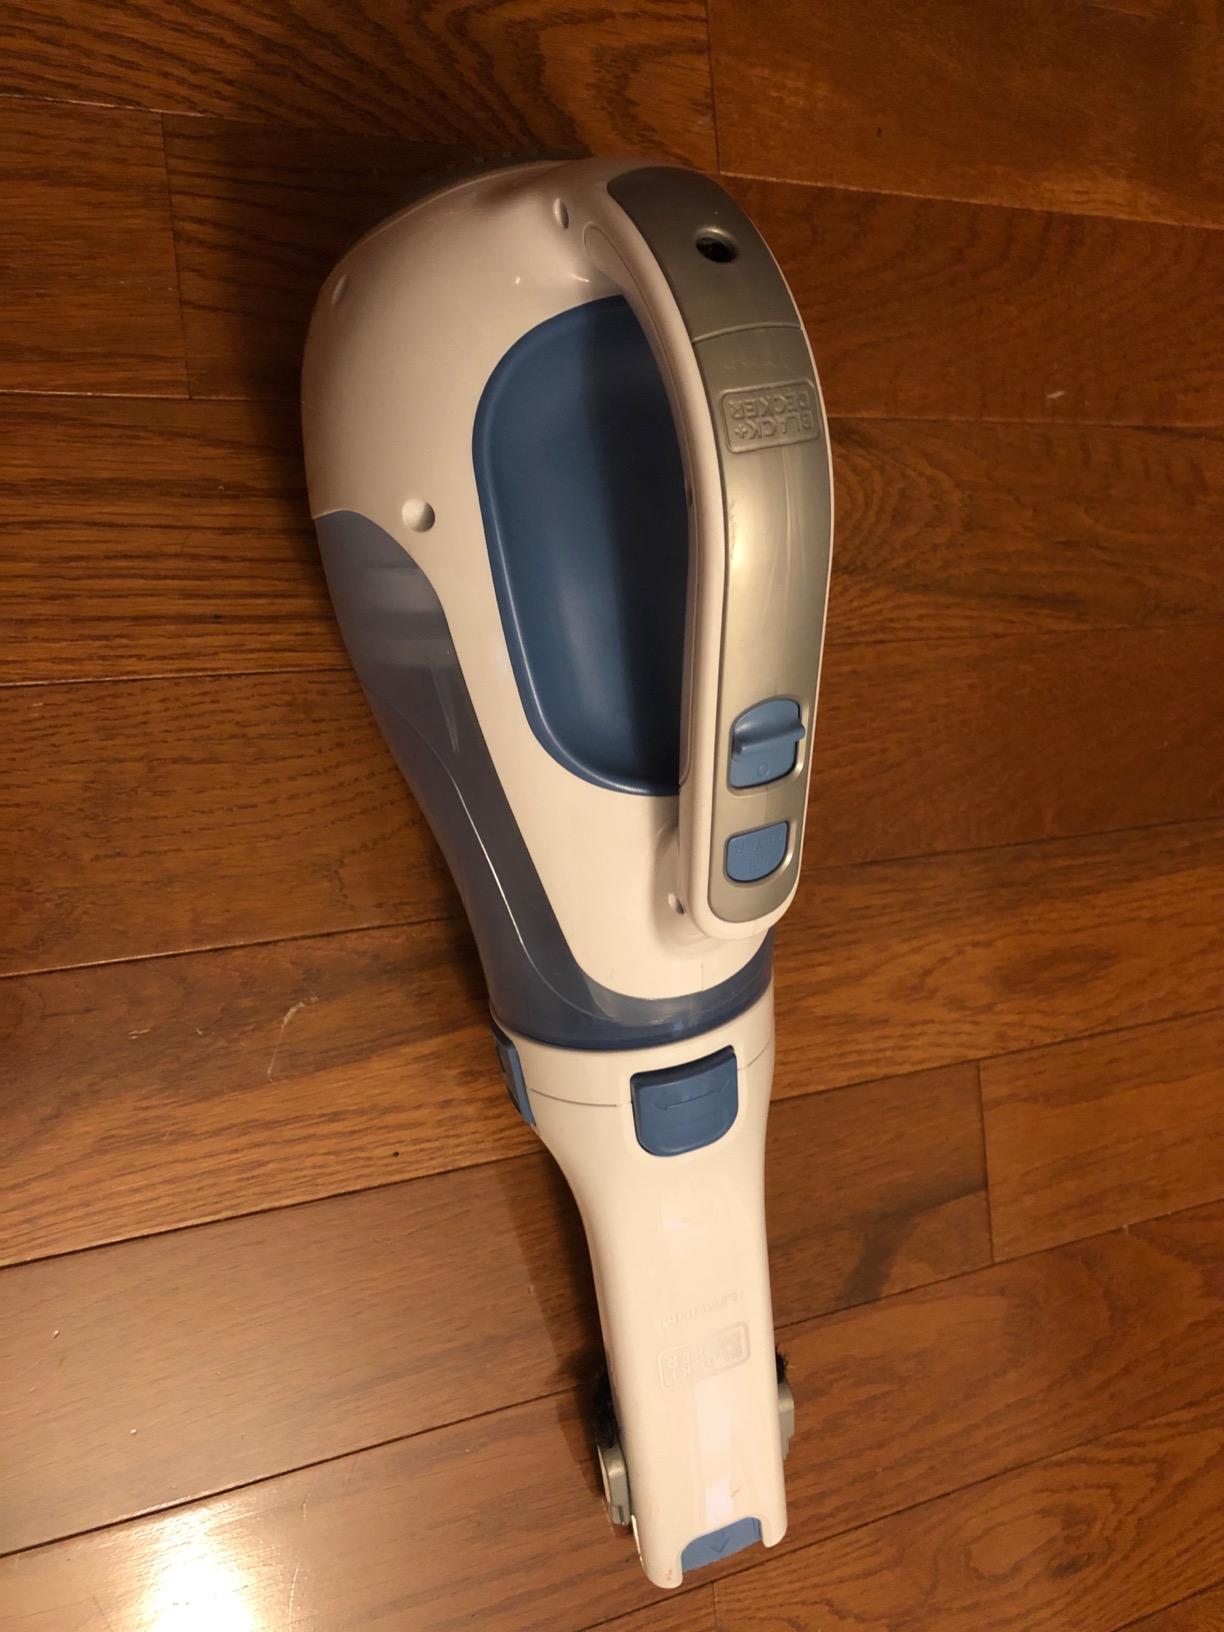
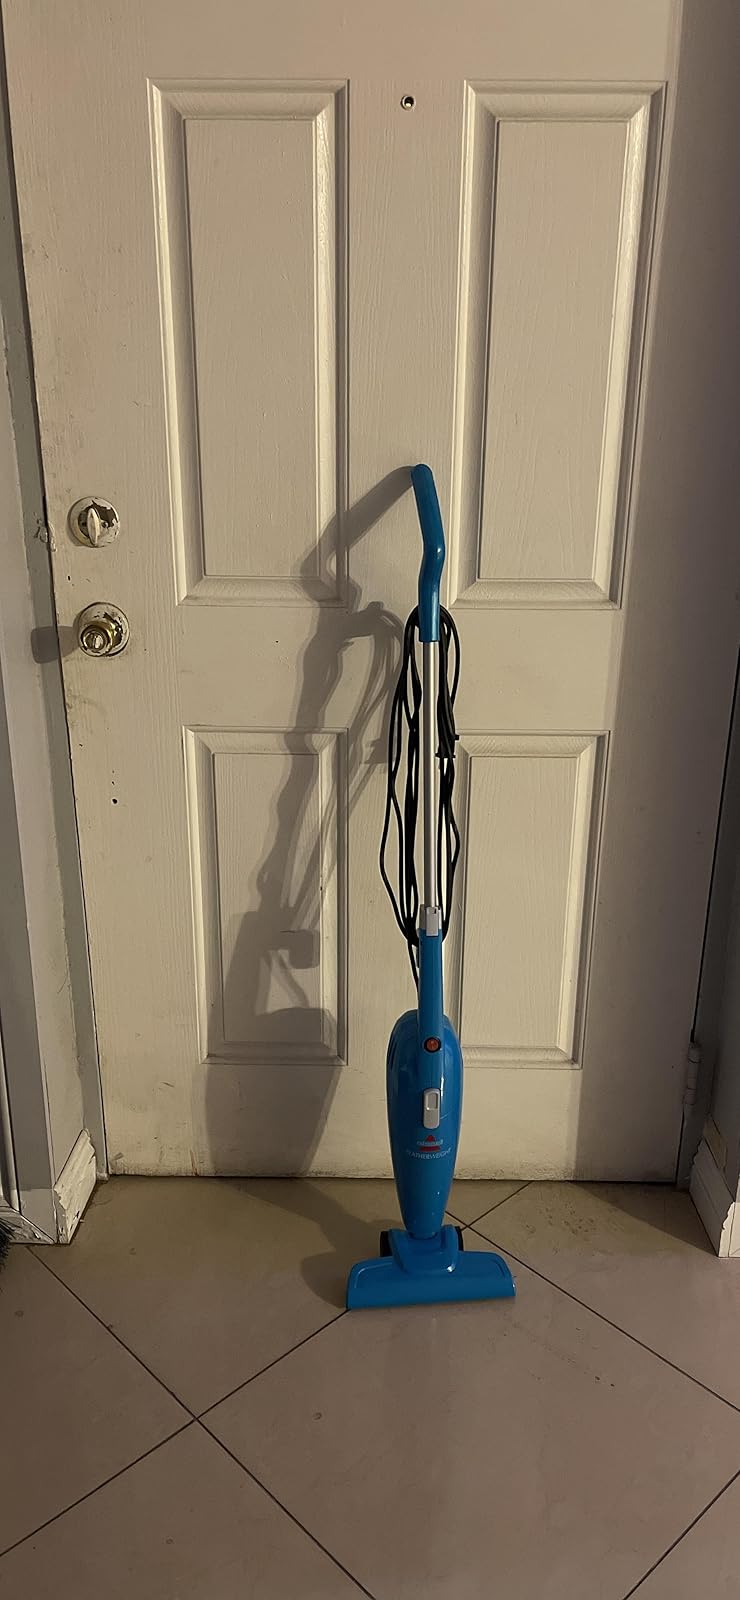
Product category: items_vacuum
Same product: no